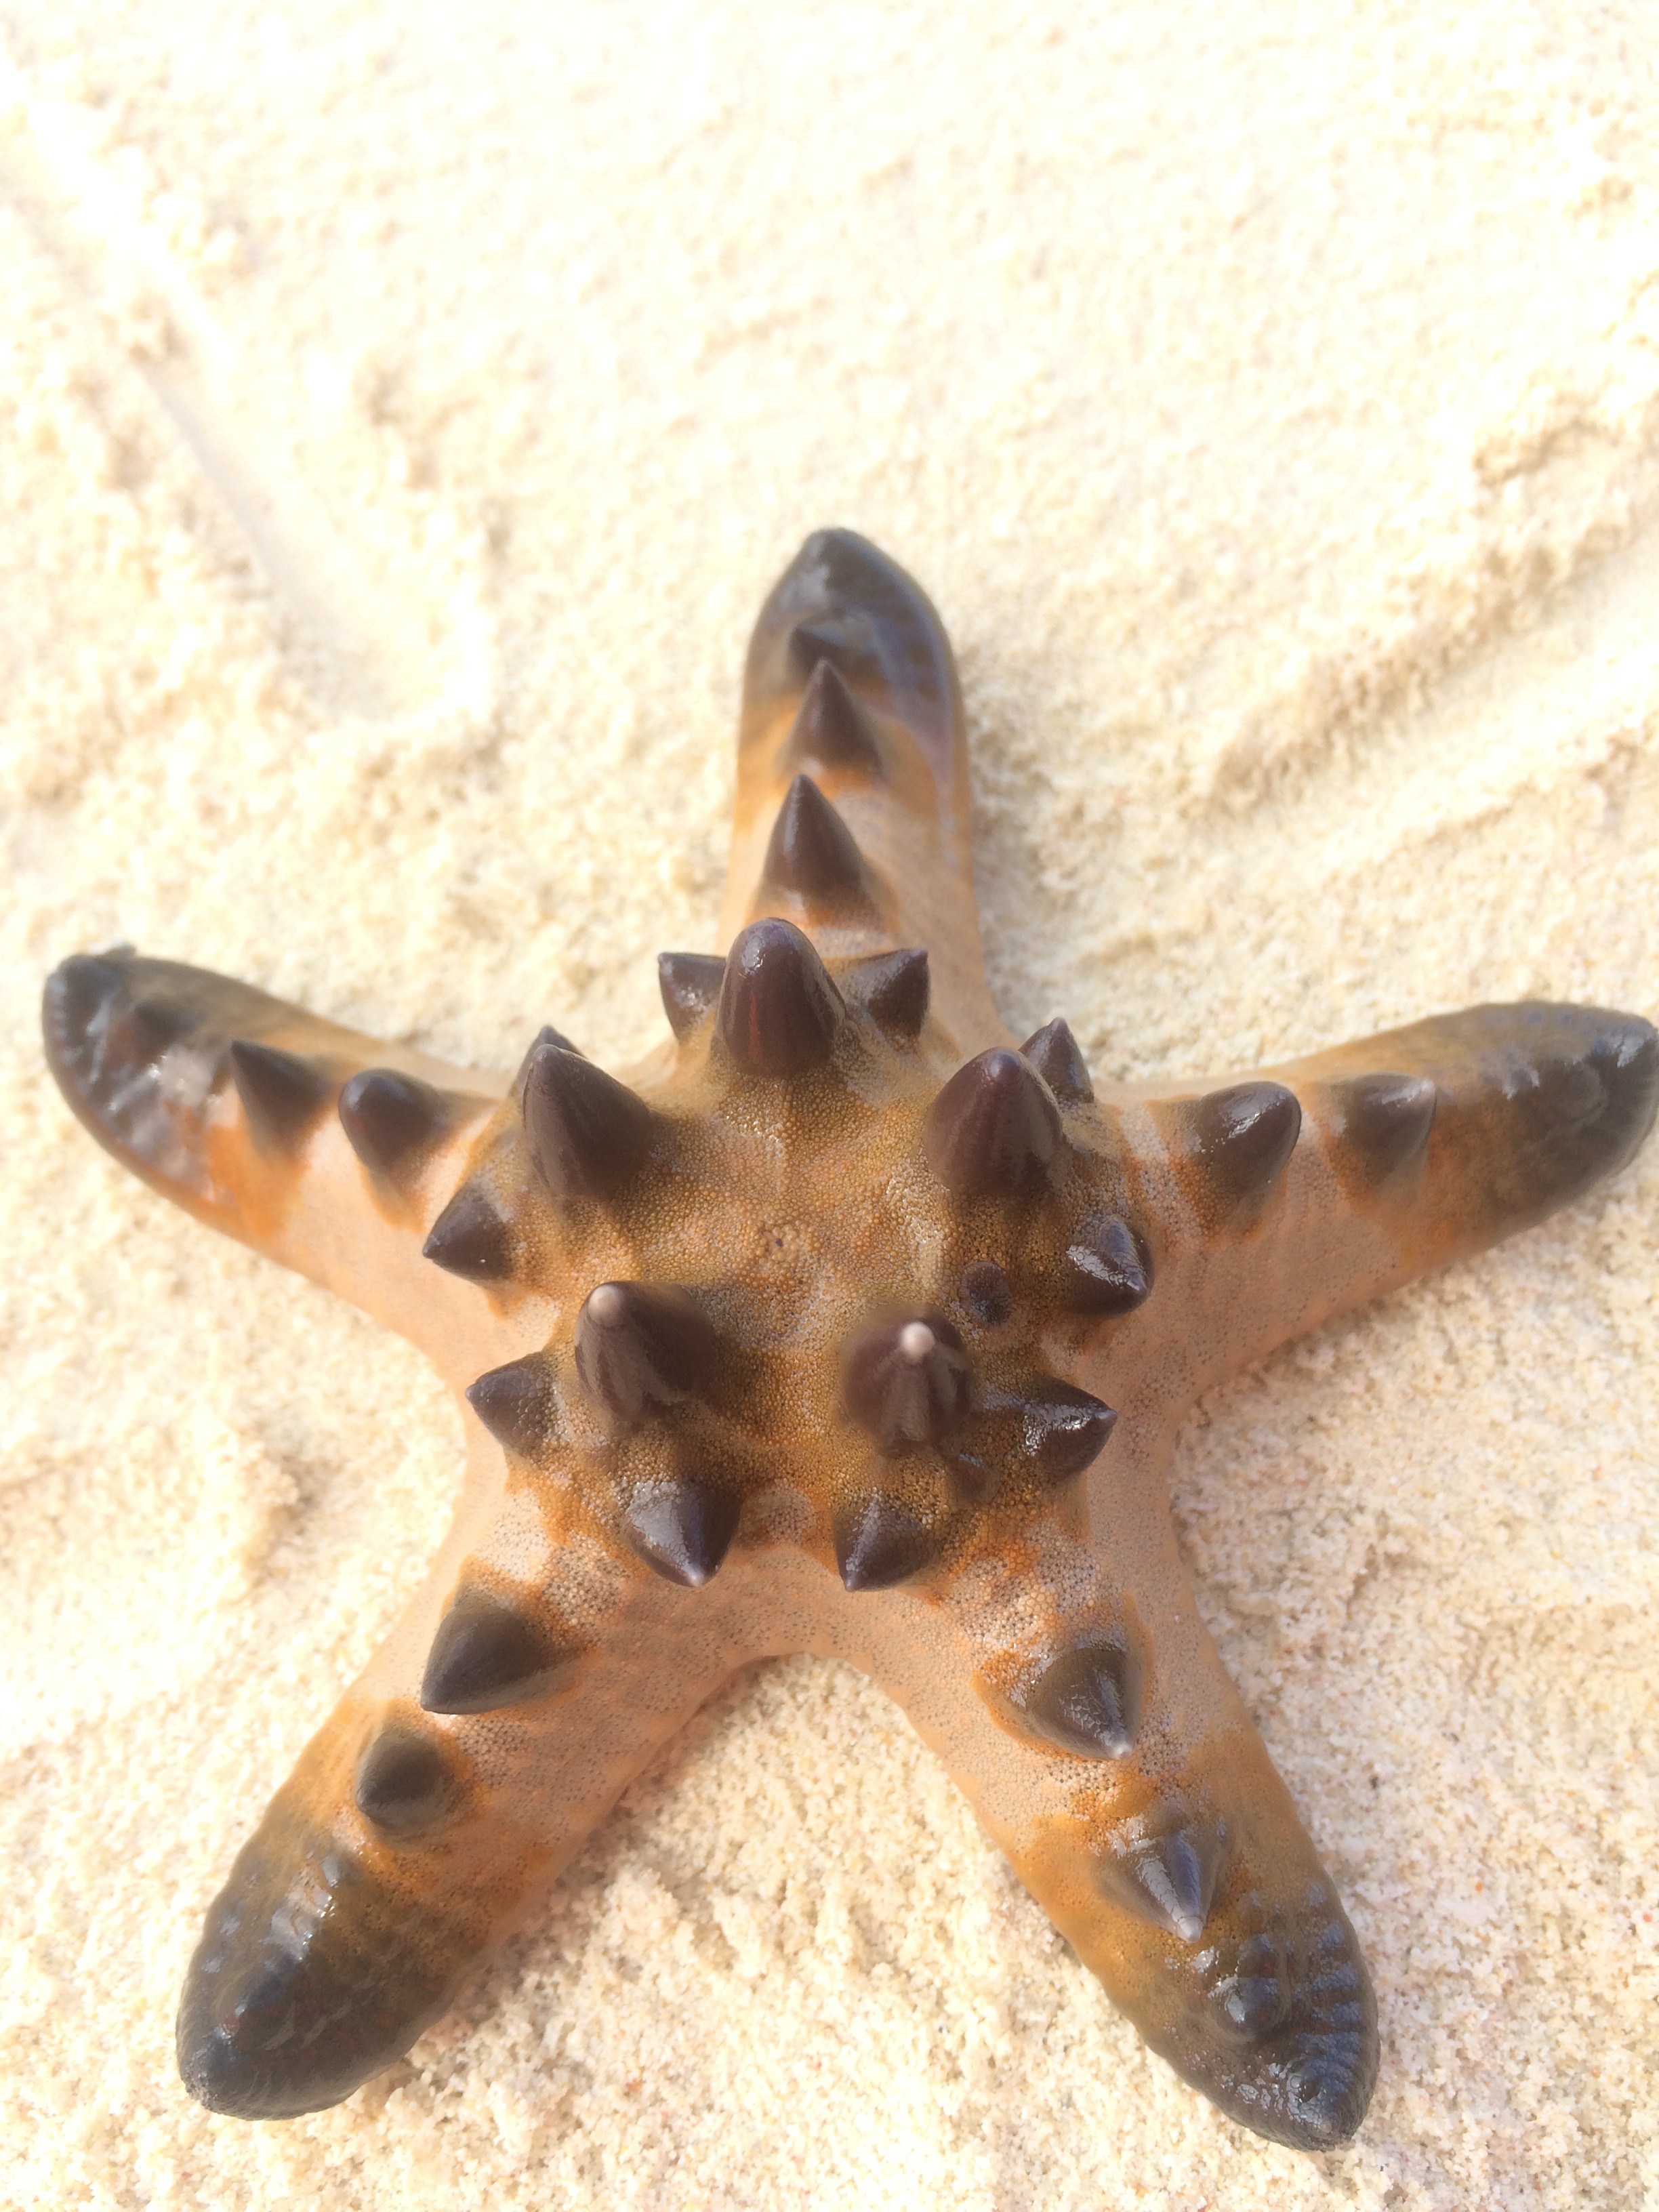
beach, sea, coast, nature, ocean, insect, seashore, starfish, invertebrate, white sand, echinoderm, marine invertebrates